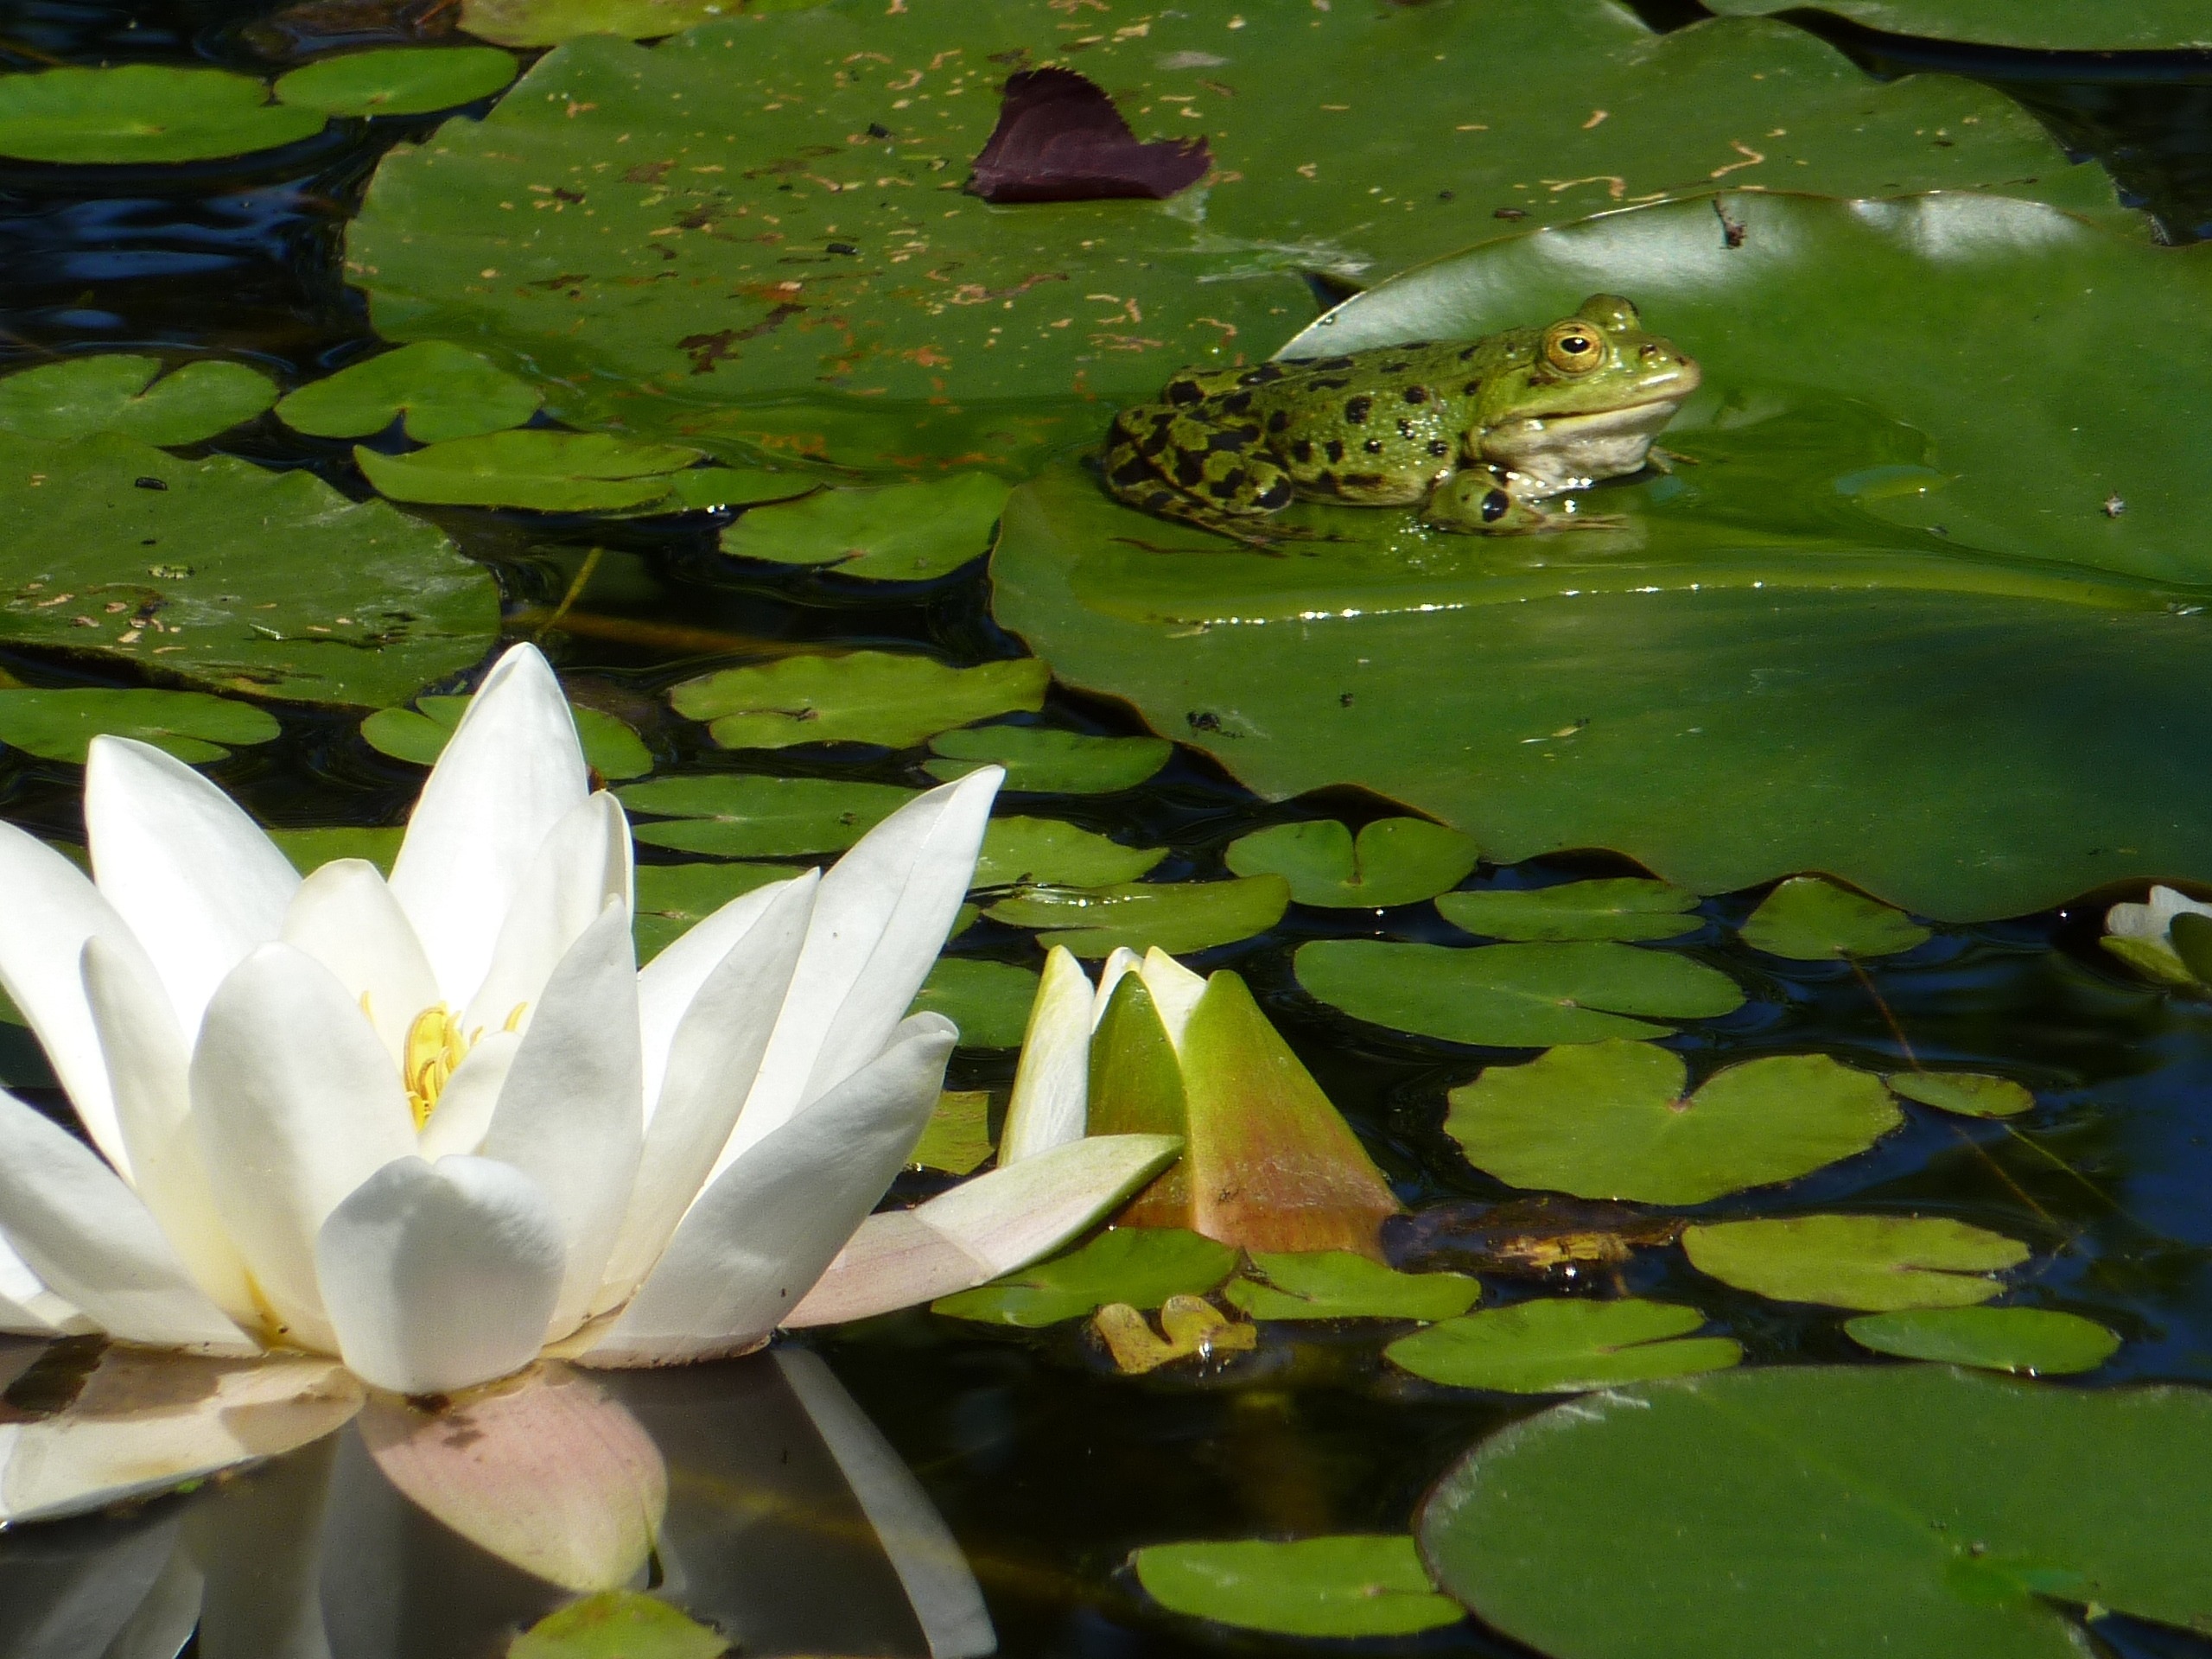
plant, leaf, flower, pond, green, botany, frog, amphibian, aquatic plant, flora, fauna, water lily